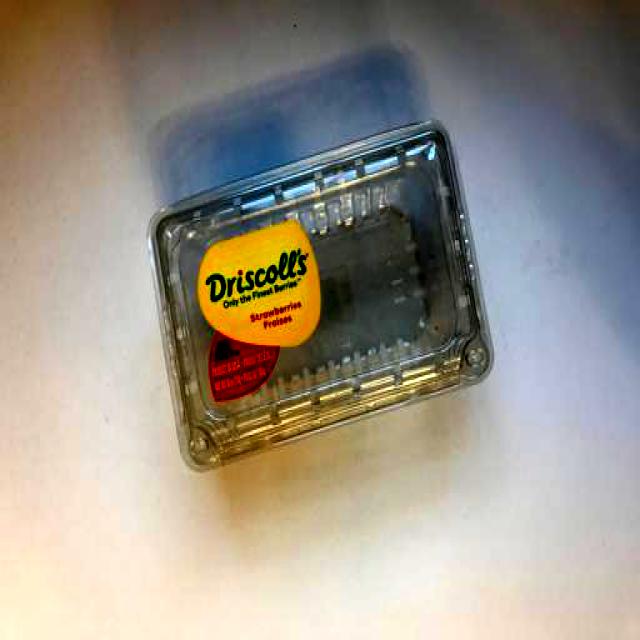
Label: Plastic